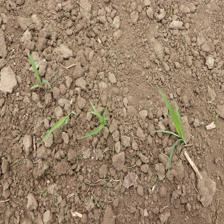
Label: Sorghum